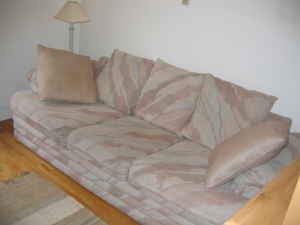
Room type: livingroom